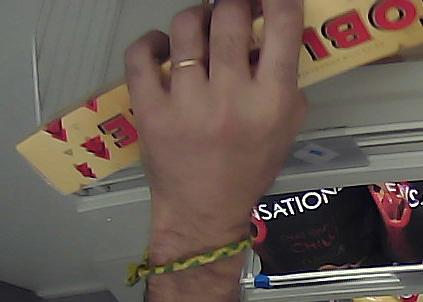
Product: toblerone_white